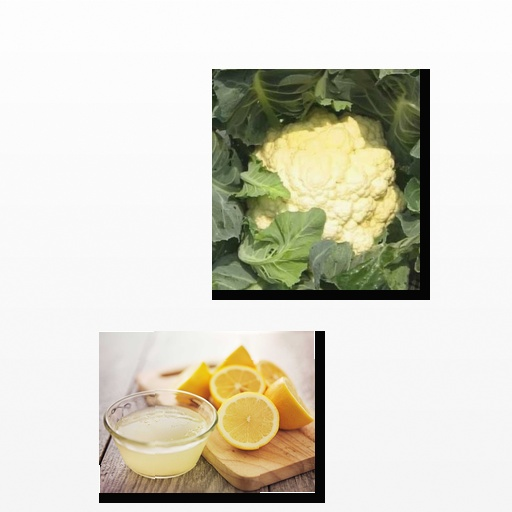
Food items: lemon, cauliflower